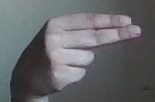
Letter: ain